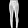
Label: Trouser